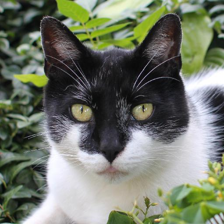
Label: animals